Health care in France

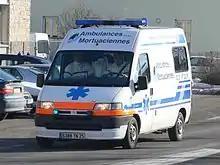
Private Ambulance in Pontarlier

The entire population must pay compulsory health insurance. The insurers are non-profit agencies that annually participate in negotiations with the state regarding the overall funding of health care in France. There are three main funds, the largest of which covers 84% of the population and the other two a further 12%. A premium is deducted from all employees' pay automatically. The 2001 Social Security Funding Act, set the rates for health insurance covering the statutory health care plan at 5.25% on earned income, capital and winnings from gambling and at 3.95% on benefits (pensions and allowances).